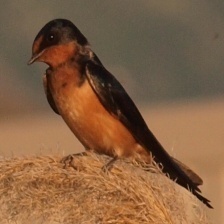
Species: BARN SWALLOW
Scientific name: HIRUNDO RUSTICA